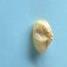
Maize quality: Good